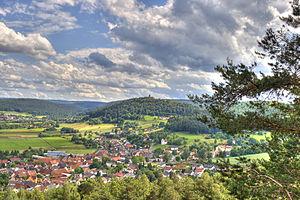
Breuberg est une municipalité allemande située dans le land de la Hesse et l'arrondissement de l'Odenwald.